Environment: real
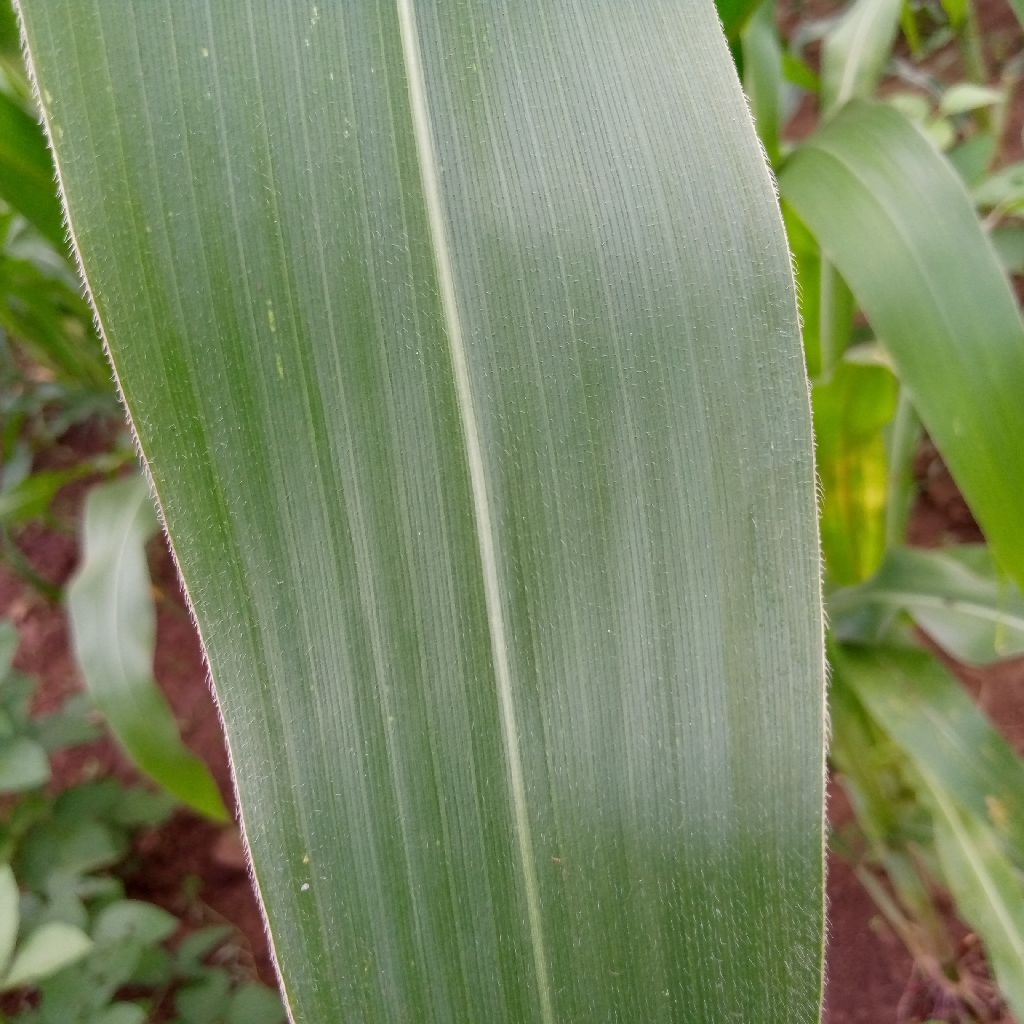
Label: healthy